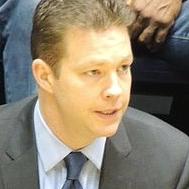
Age: 40